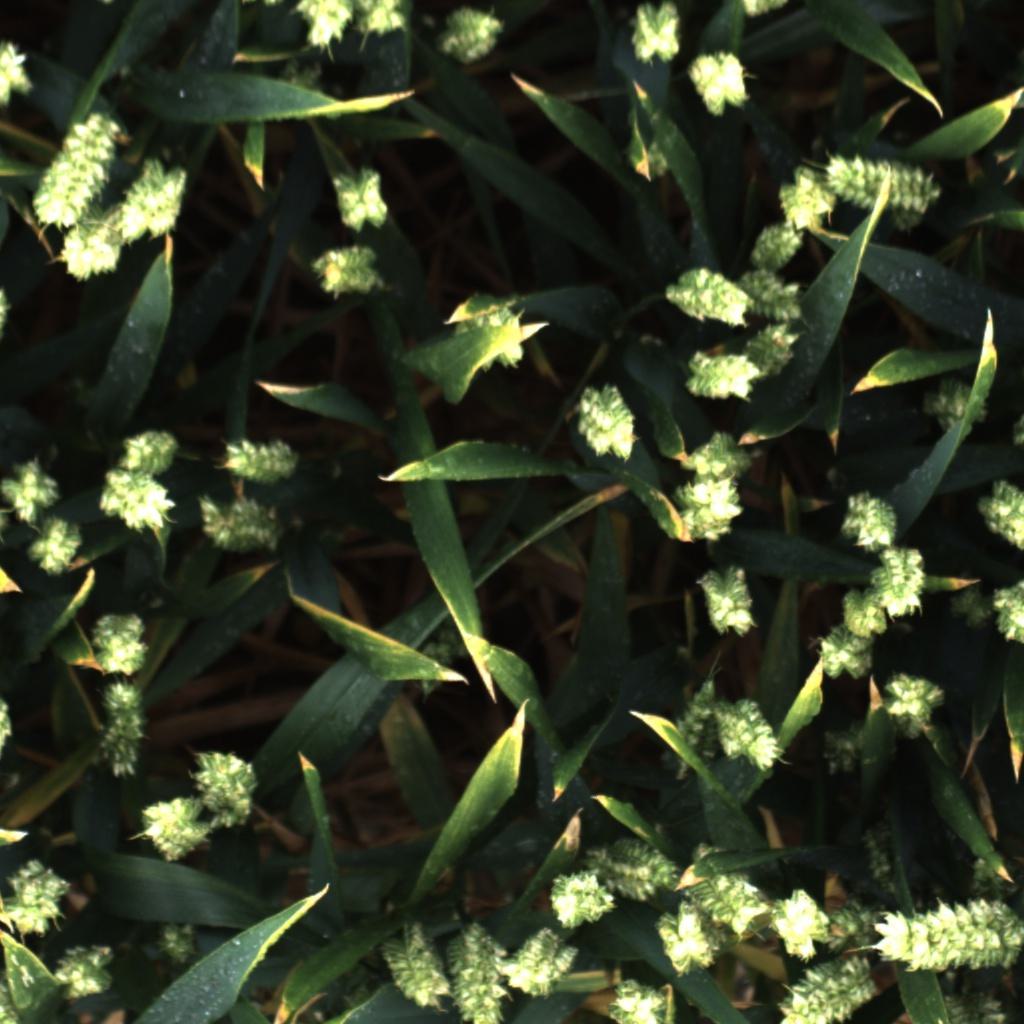
Country: UK
Location: Rothamsted
Wheat development stage: Filling - Ripening